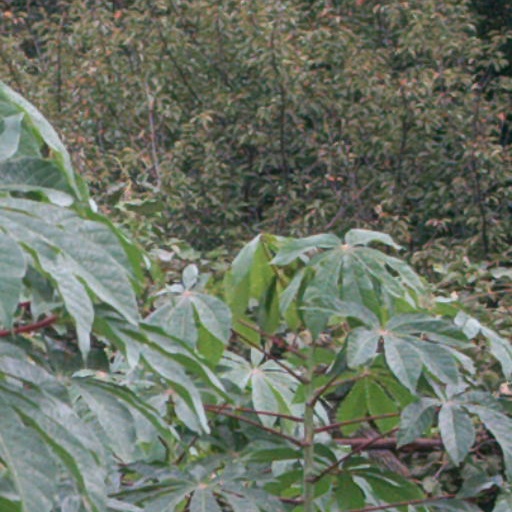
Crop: cassava